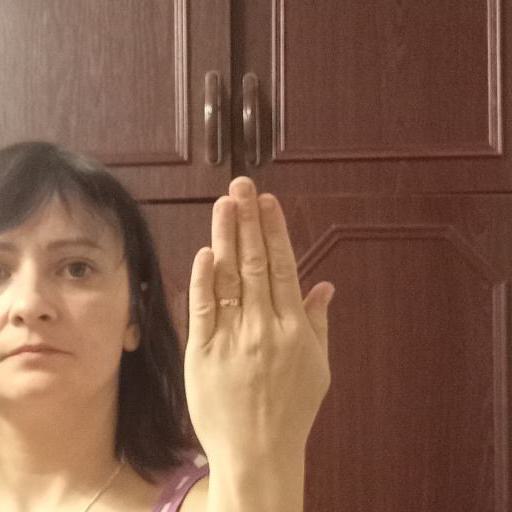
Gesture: stop_inverted